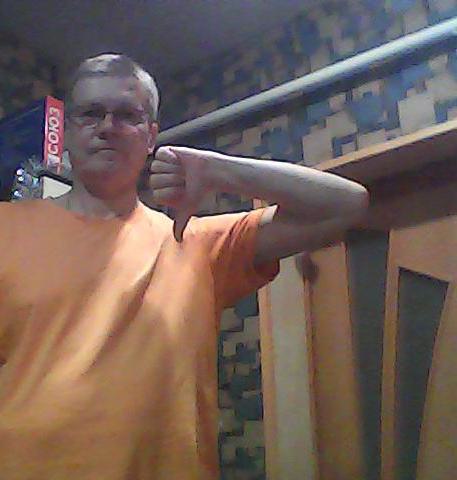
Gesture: dislike